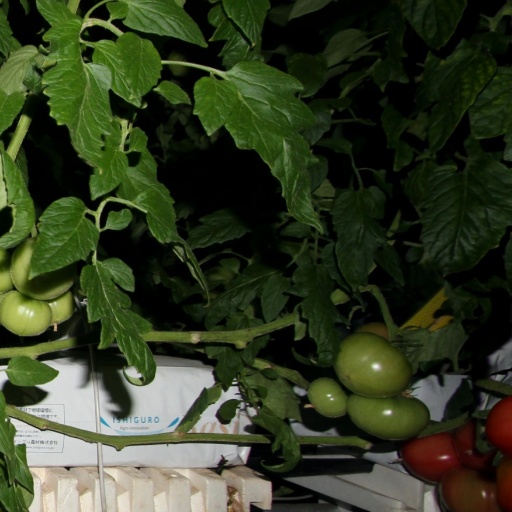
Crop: tomato